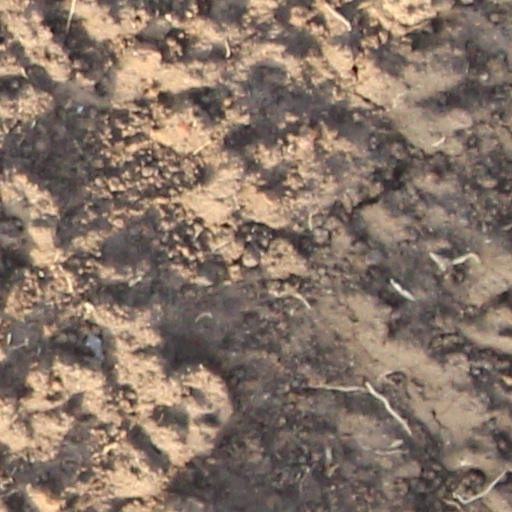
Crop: wheat